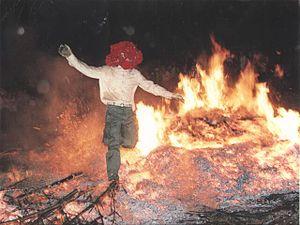
La fête de la Saint-Jean d'été, traditionnellement accompagnée de grands feux de joie, est la fête de Jean le Baptiste, le 24 juin.